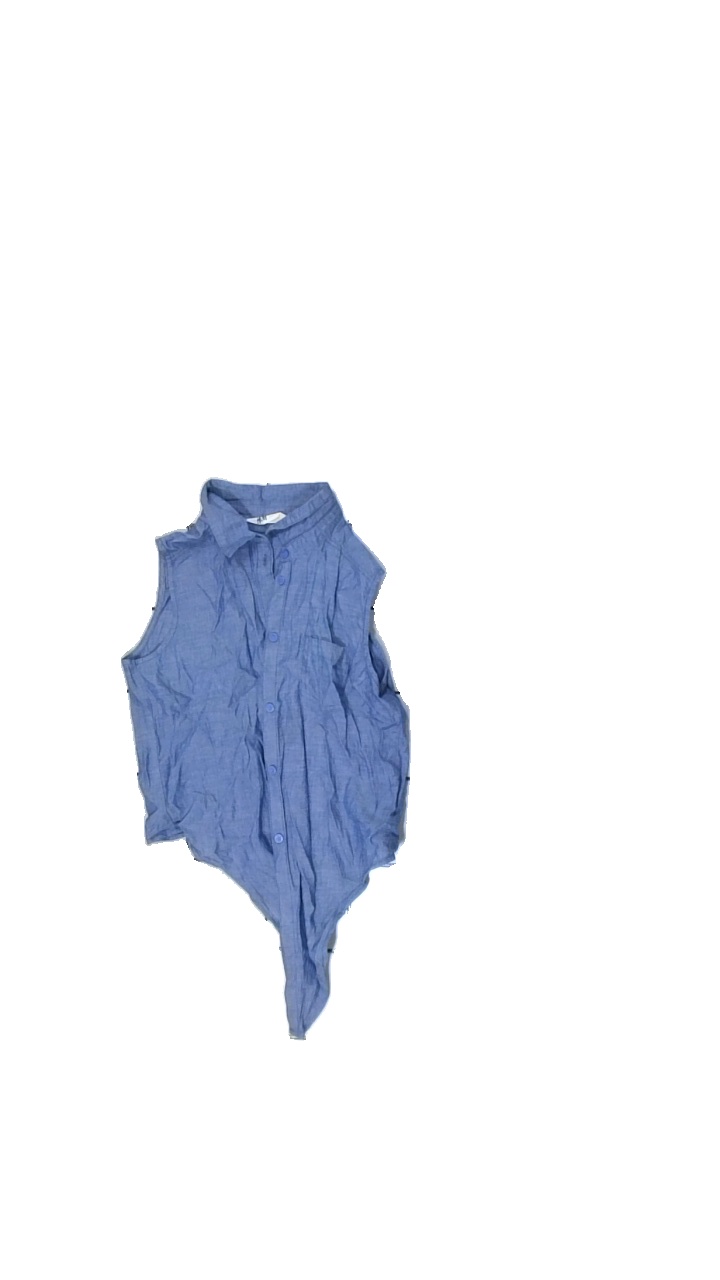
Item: Blouse (Children)
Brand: H&m
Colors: Blue
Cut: None
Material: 100% Cotton
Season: All
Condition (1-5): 5
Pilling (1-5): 5
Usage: Reuse
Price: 50-100